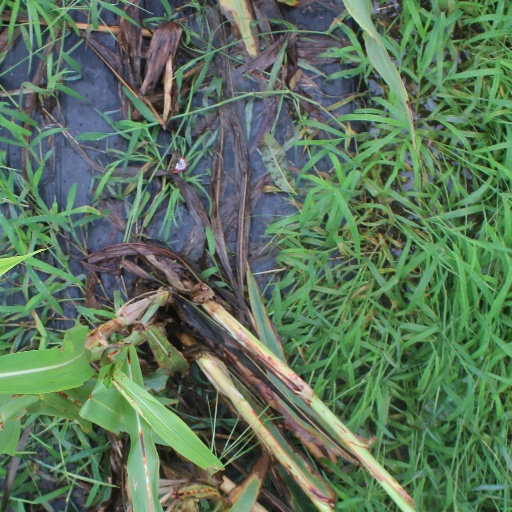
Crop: sorghum